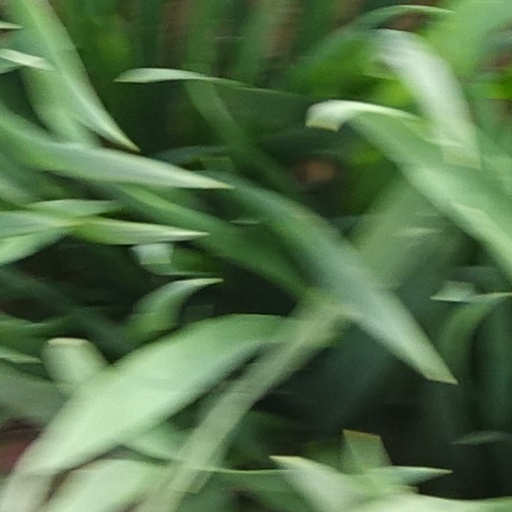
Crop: wheat